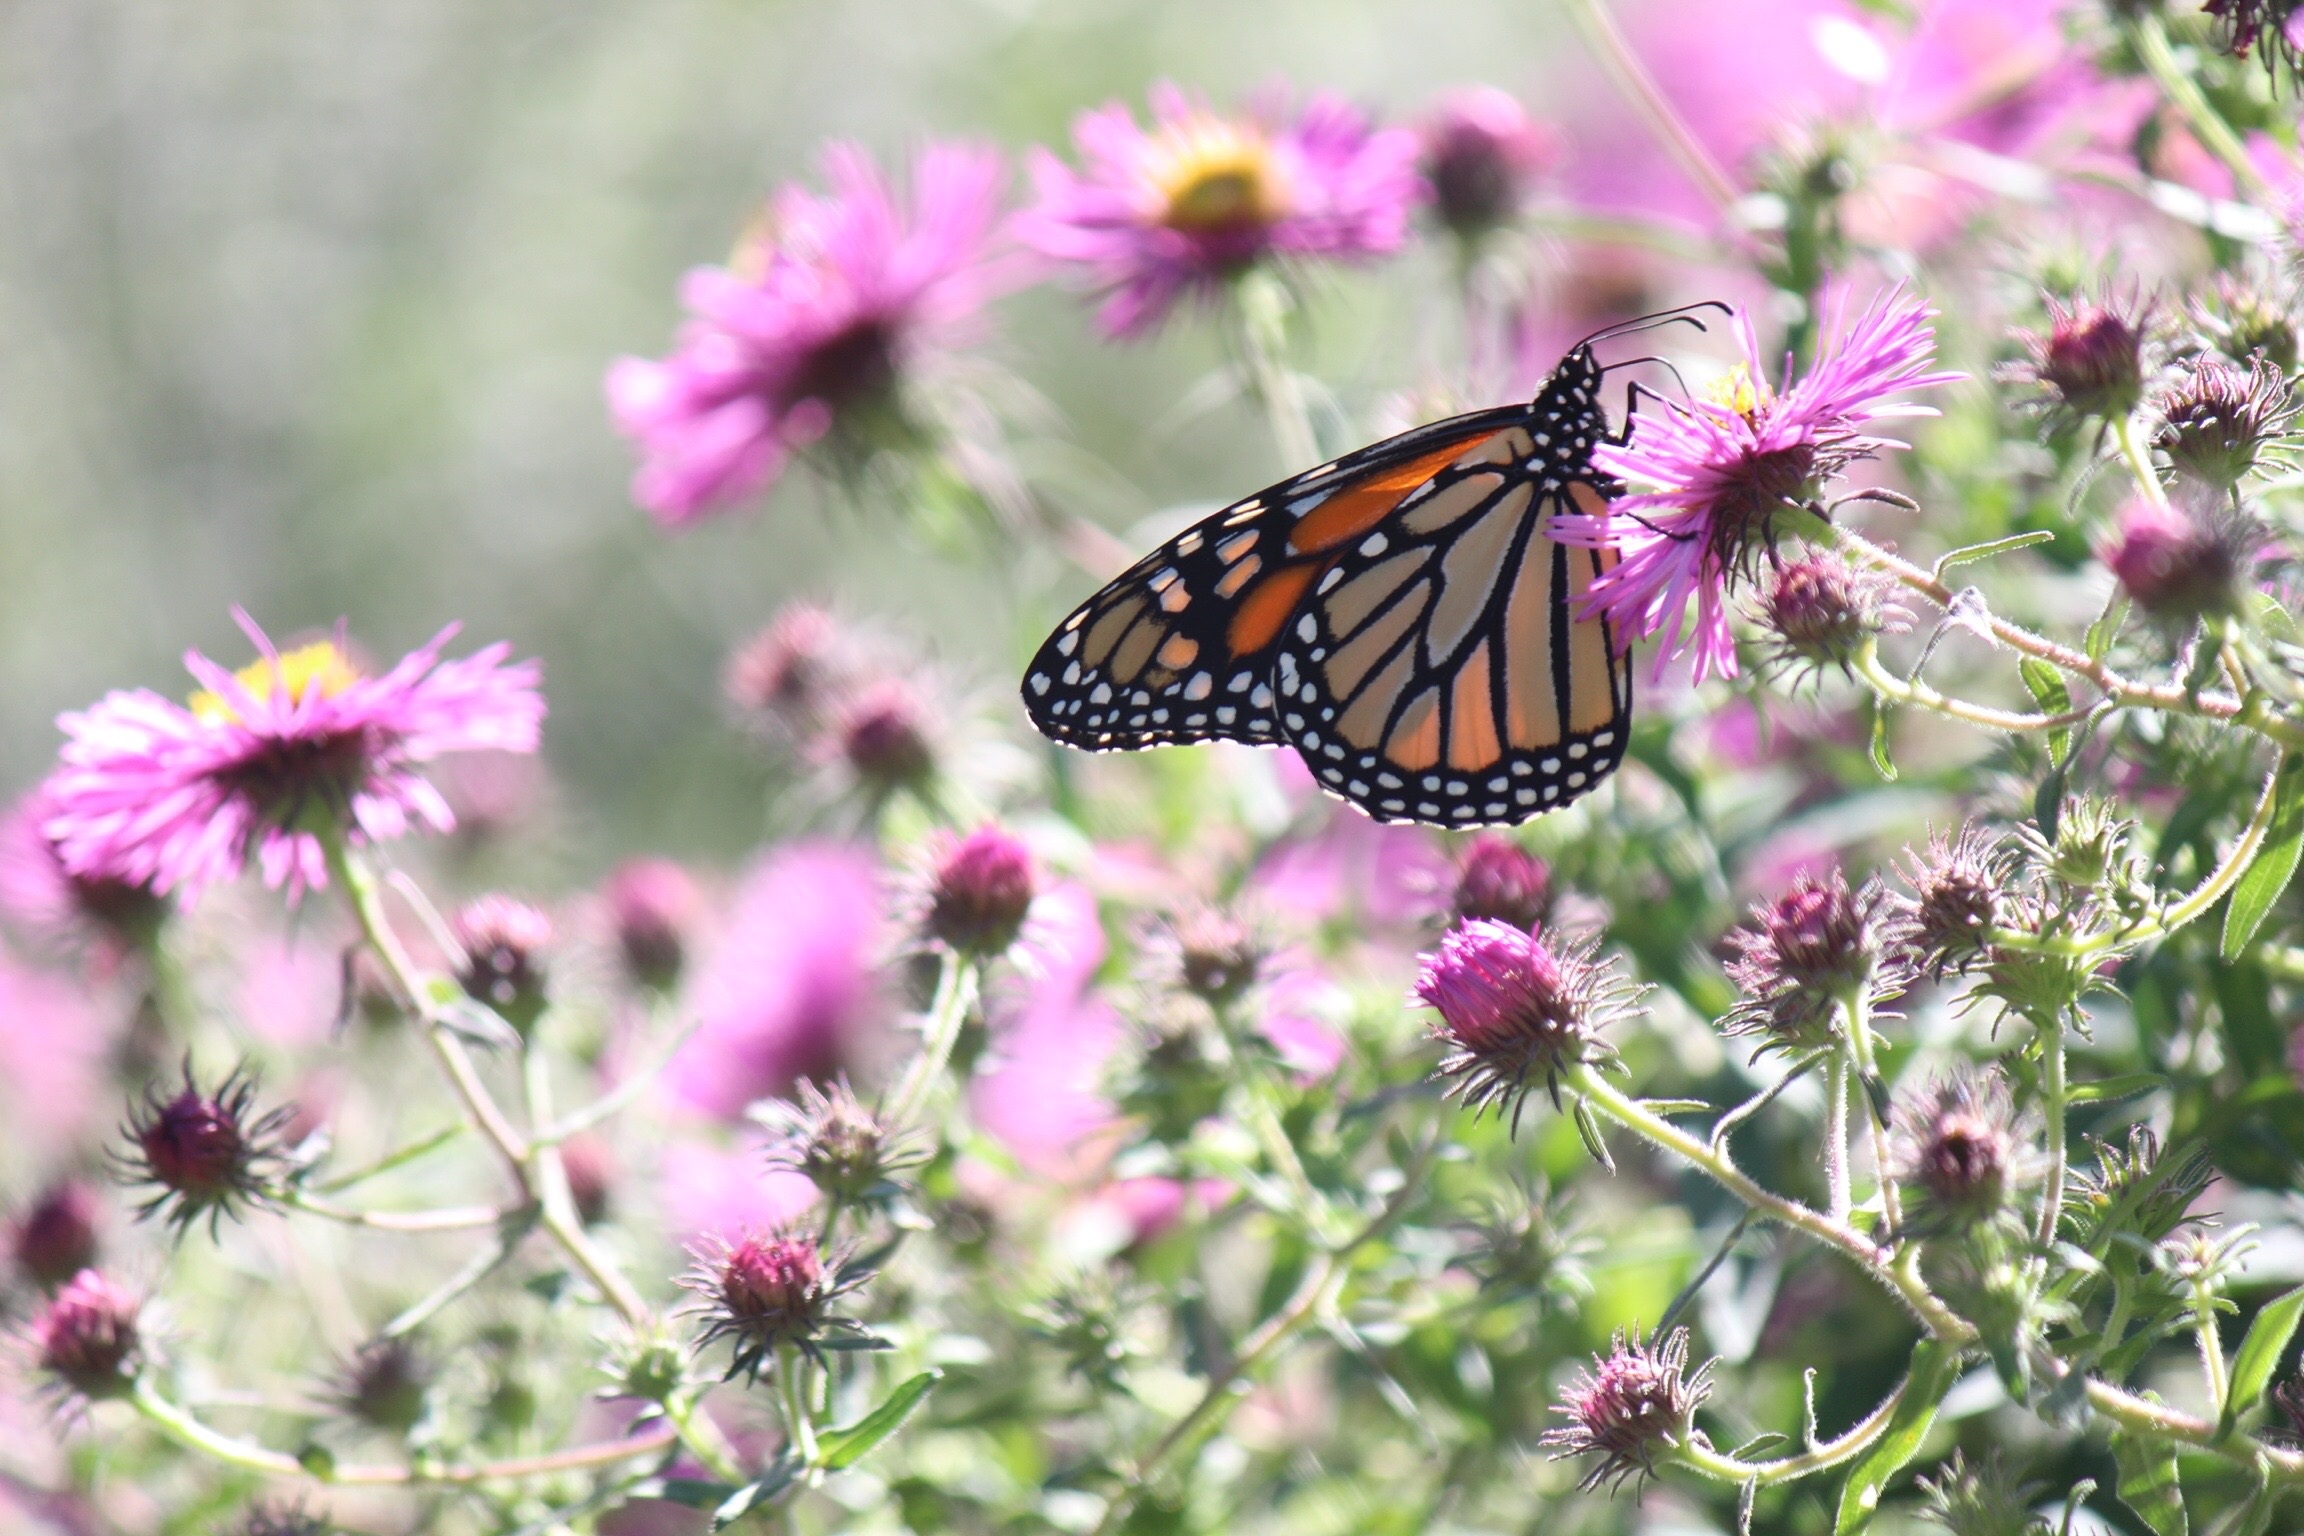
nature, plant, meadow, flower, wildlife, insect, botany, butterfly, flora, fauna, invertebrate, wildflower, monarch butterfly, nectar, macro photography, flowering plant, daisy family, pollinator, annual plant, land plant, moths and butterflies, lycaenid